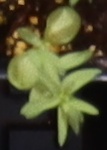
Label: Flax